Skylarking

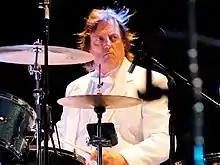
Prairie Prince of the Tubes was recruited as session drummer

All of the basic tracks were recorded in the same order as they appear on the album, as were the drum overdubs that followed. The recording sessions took place in early 1986 largely at Rundgren's Utopia Sound Studios in Woodstock, New York. Partridge described Utopia Sound—a two-story building located on the edge of a forest—as "a glorified log cabin". The band stayed at a nearby guest house, while Rundgren lived in the "main house" up the road. They arrived without rehearsing the material because of the expectation that Rundgren would change the song structures anyway. In Moulding's recollection, "That was the problem with the whole record. ... everybody kept saying, 'There's no point in rehearsing!' ... I realized, 'I don't know "any" of these songs!' [laughs] 'Nobody's told me the chords! What'll we do?'" The project consumed only three reels of tape: one for side one, another for side two, and a third for extras and leftover tracks. Moulding remembered that "one track ran into another. No edits. Todd had a very unorthodox way of recording—15 ips. ... and done very quickly. Second takes were uncommon, but it was all charming in a way". Partridge considered these methods a "money-saving ruse", and believed that Rundgren "didn't wanna spend out on reels of tape".